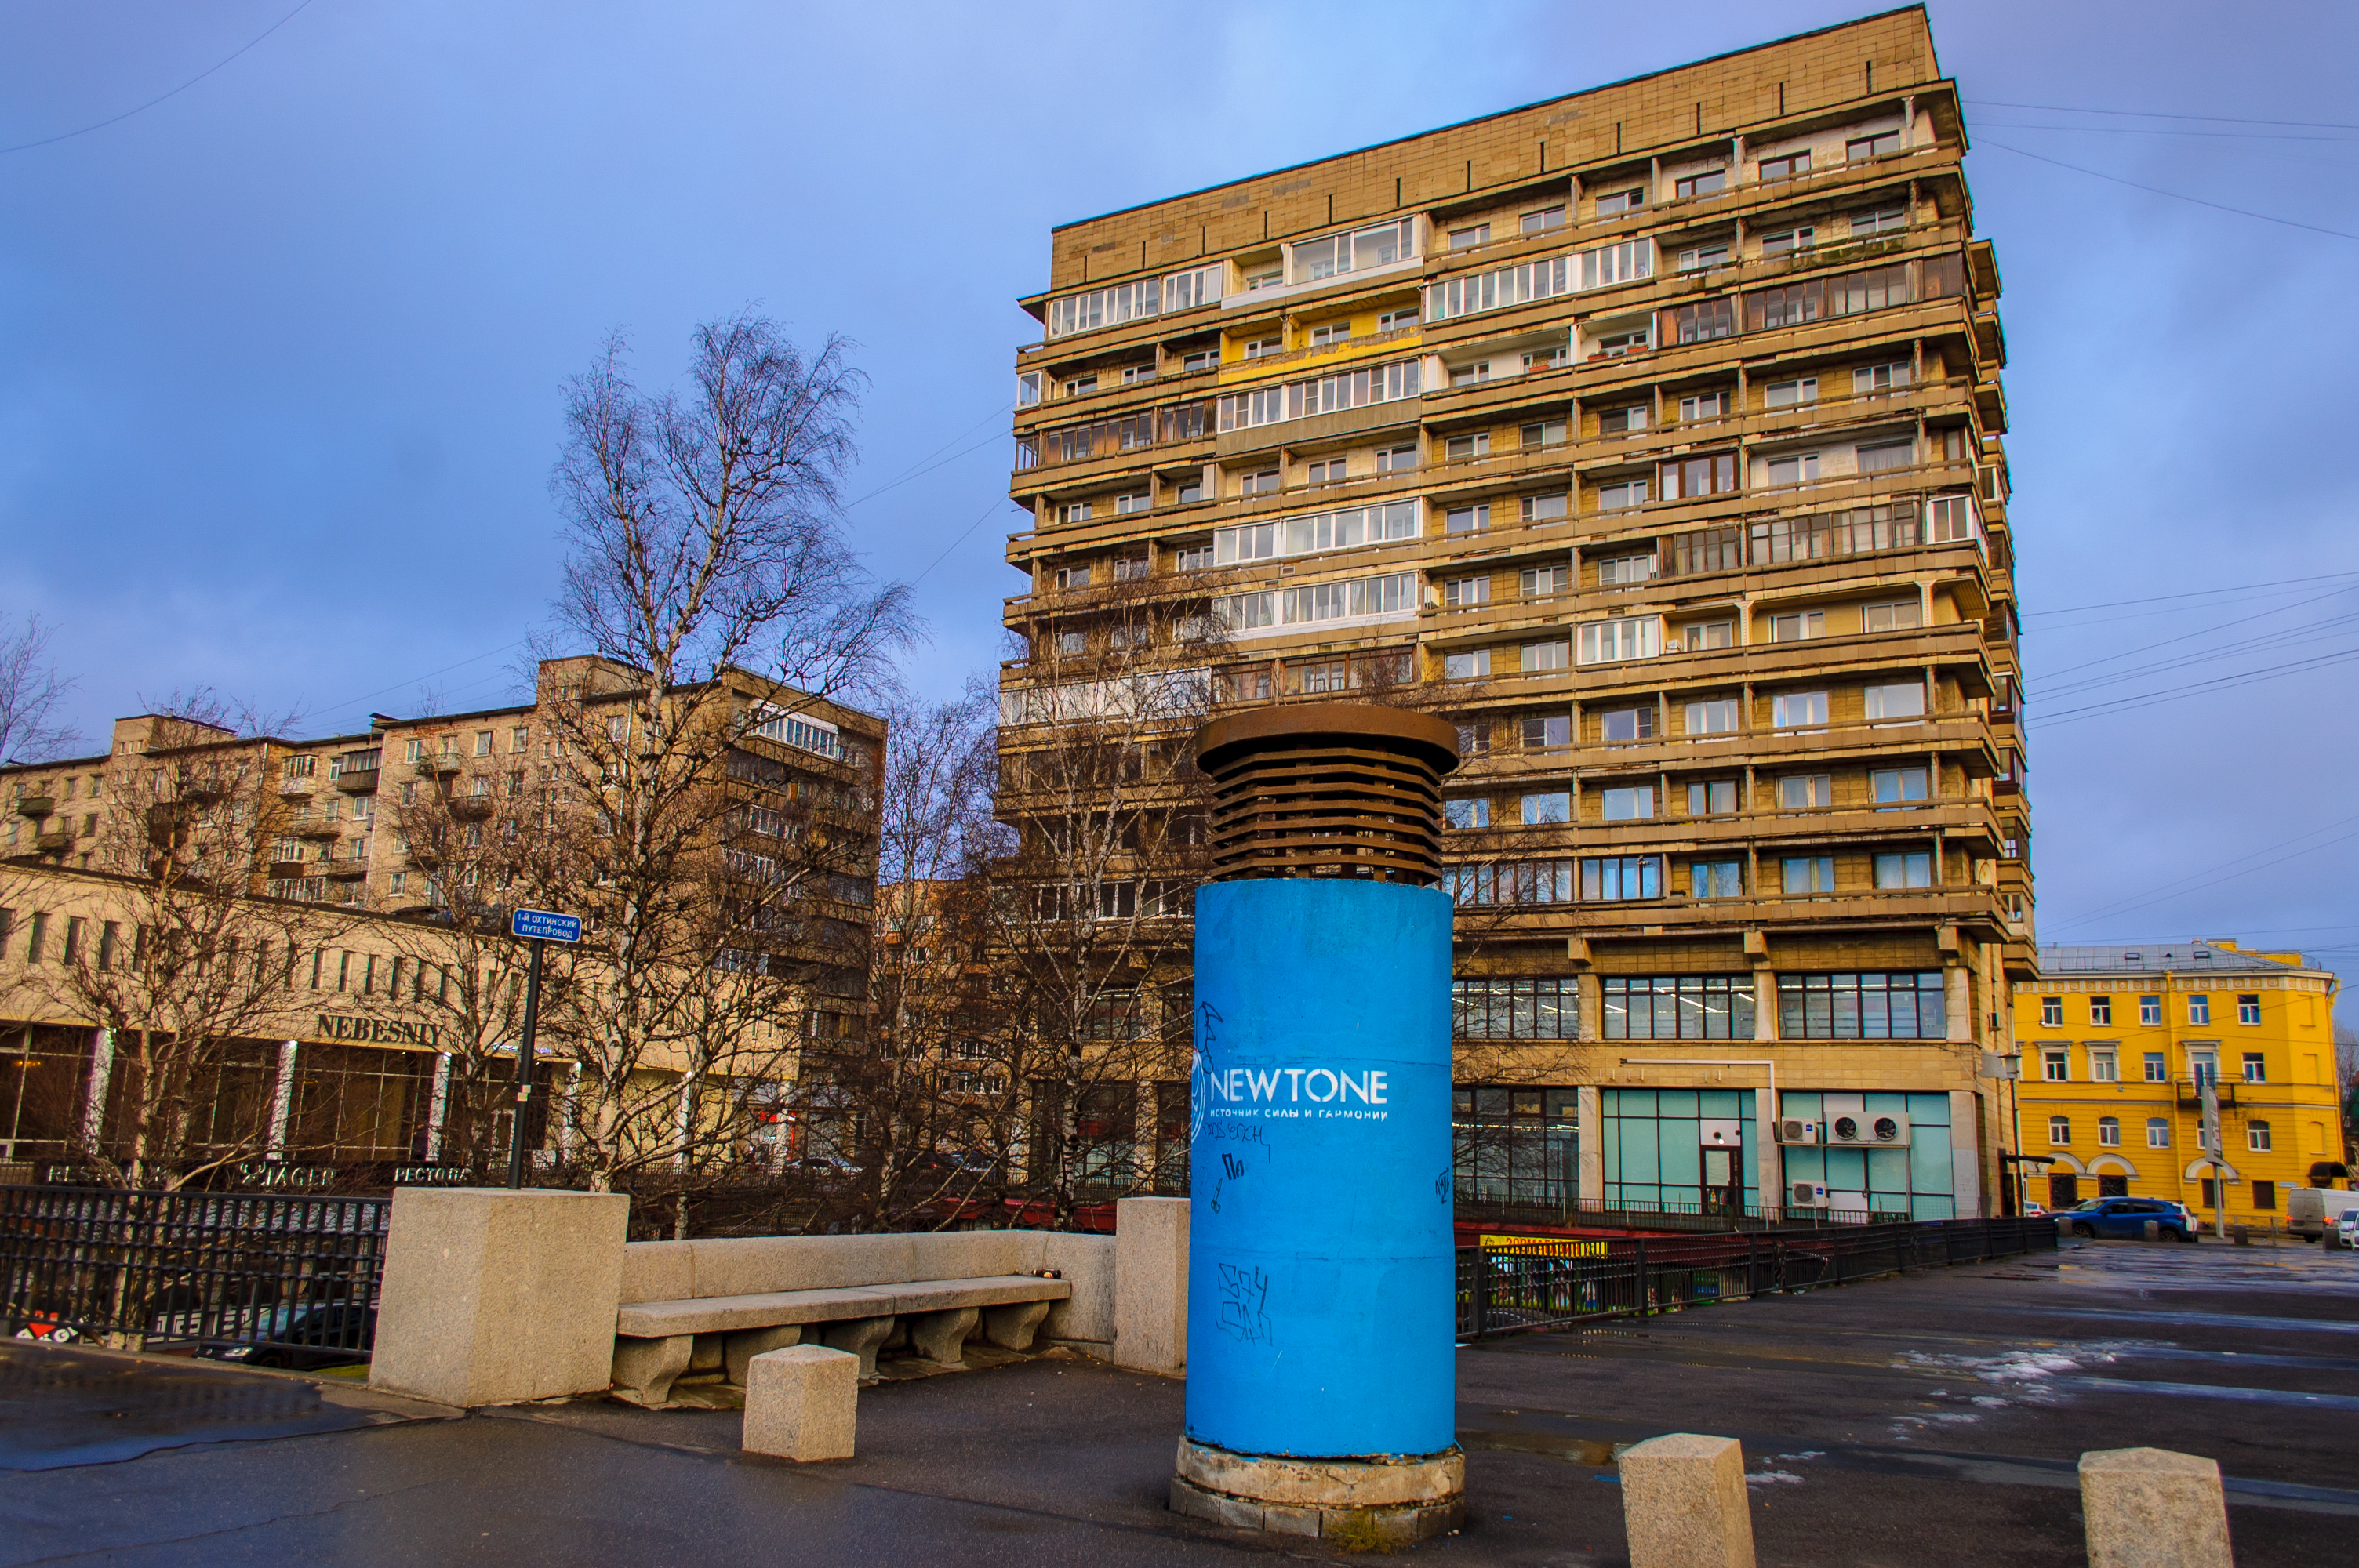
images, sky, building, window, azure, tree, architecture, house, urban design, tower block, condominium, public space, plant, city, cloud, residential area, gas, landmark, facade, urban area, road surface, tower, human settlement, commercial building, cylinder, mixed use, asphalt, apartment, concrete, electric blue, headquarters, suburb, road, street, winter, cityscape, roof, downtown, corporate headquarters, reflection, metal, transport, street light, symmetry, skyline